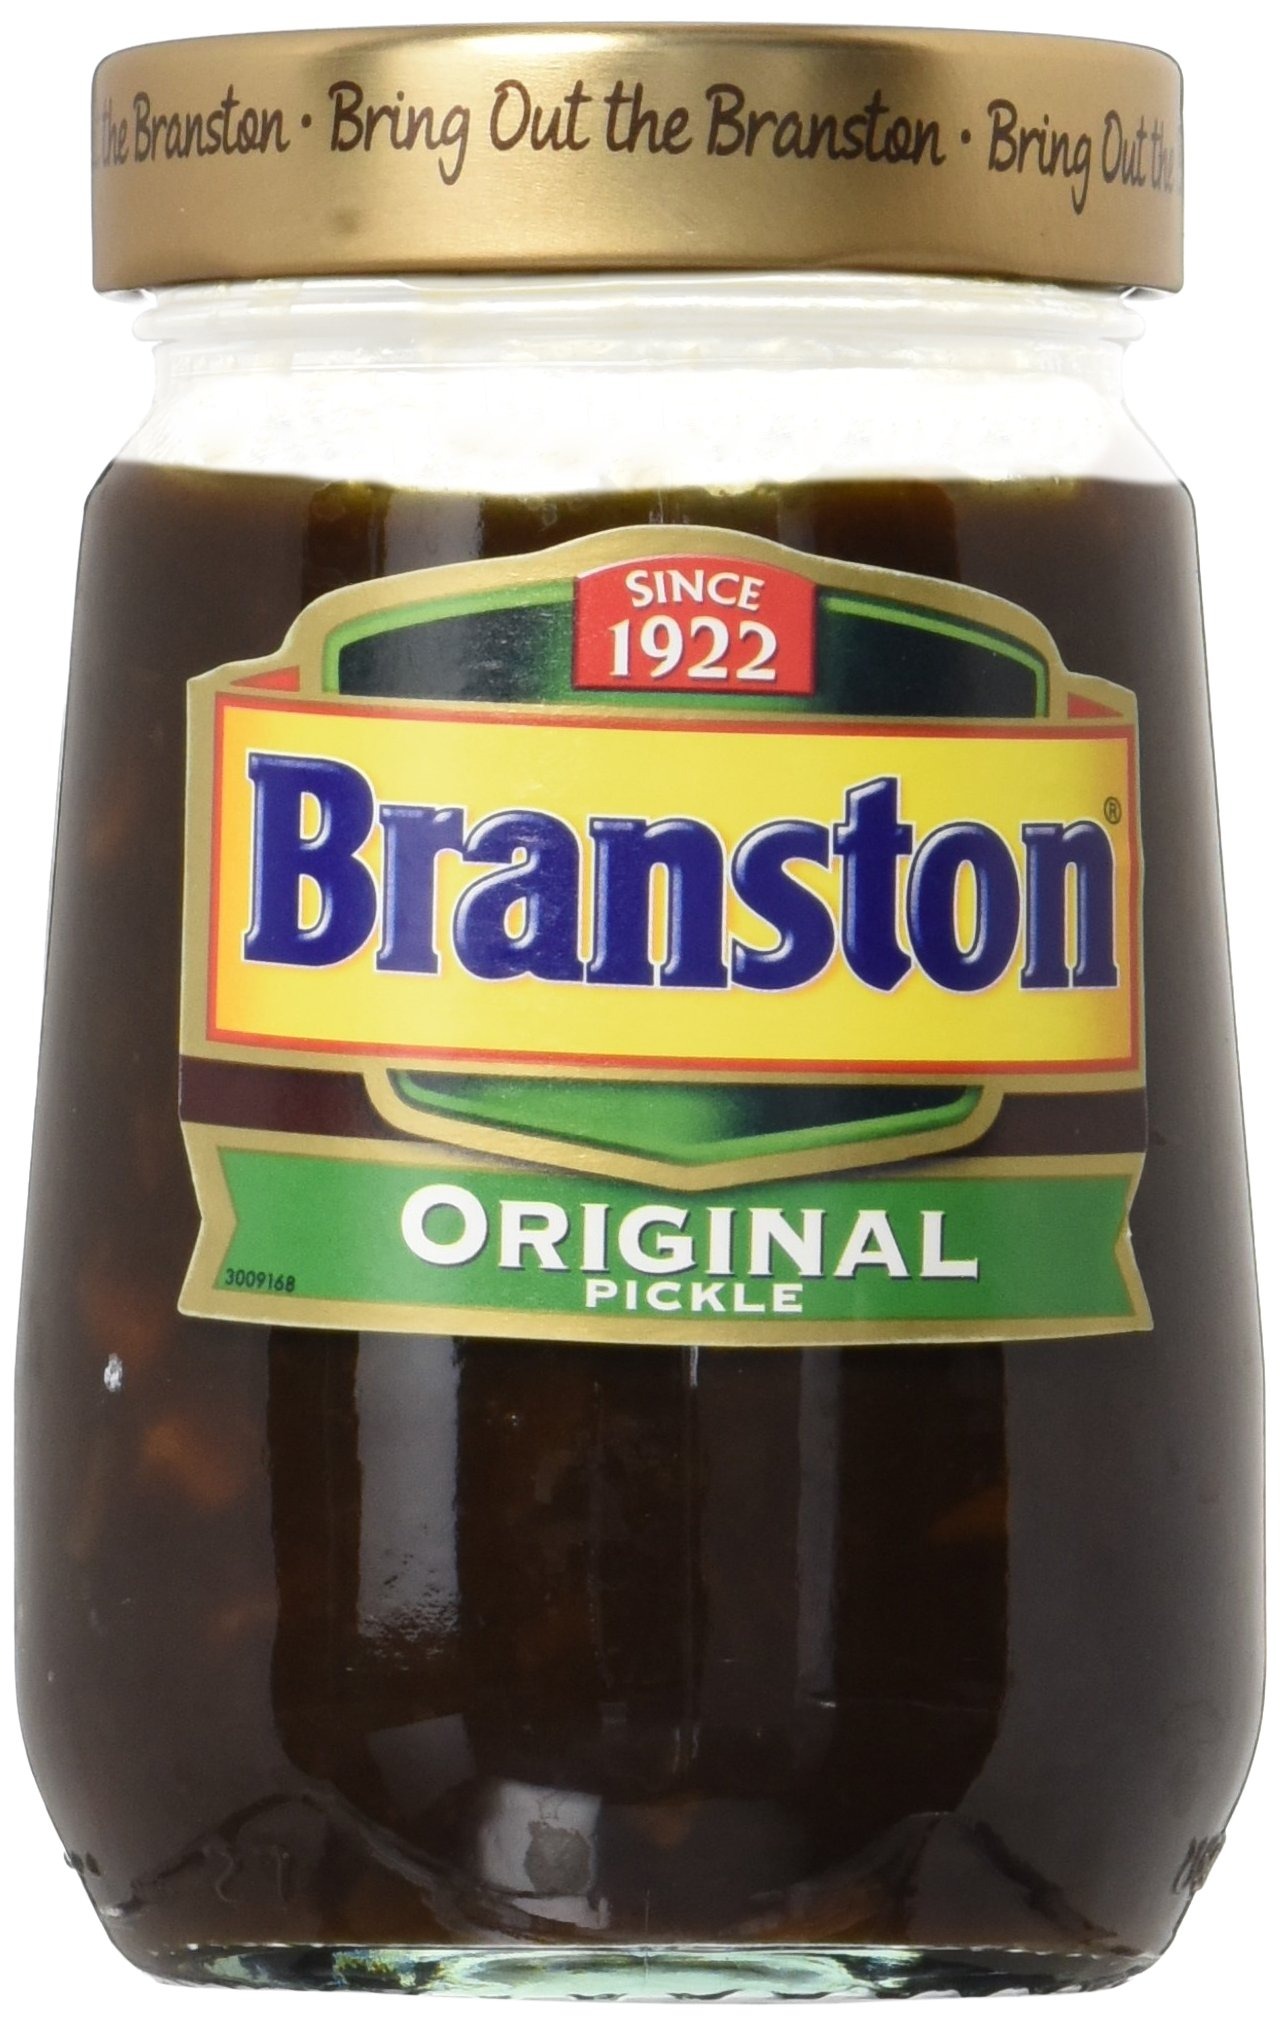
Item Name: Branston Original Pickle (360g) - Pack of 2
Bullet Point 1: Authentic British Relish: A classic condiment enjoyed in the UK since 1922.
Bullet Point 2: Flavorful Blend: Combines sweet, tangy, and spicy notes for a distinctive taste.
Bullet Point 3: Chunky Texture: Features diced vegetables for added crunch and mouthfeel.
Bullet Point 4: Versatile Use: Perfect for enhancing sandwiches, burgers, salads, and more.
Bullet Point 5: Vegan-Friendly: Suitable for both vegetarians and vegans.
Product Description: Manufacturer will be updating their packaging of items. This item's packaging may begin arriving in a different or updated package but the contents will remain the same quality they have always been.
Value: 25.2
Unit: Ounce

Price: 22.09